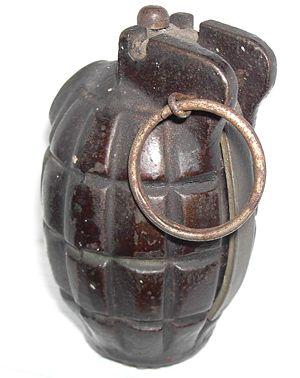
La Mills Bomb est une grenade à fragmentation britannique. Il s'agit de la grenade défensive standard de l'armée britannique, de la fin de 1915 à 1972.